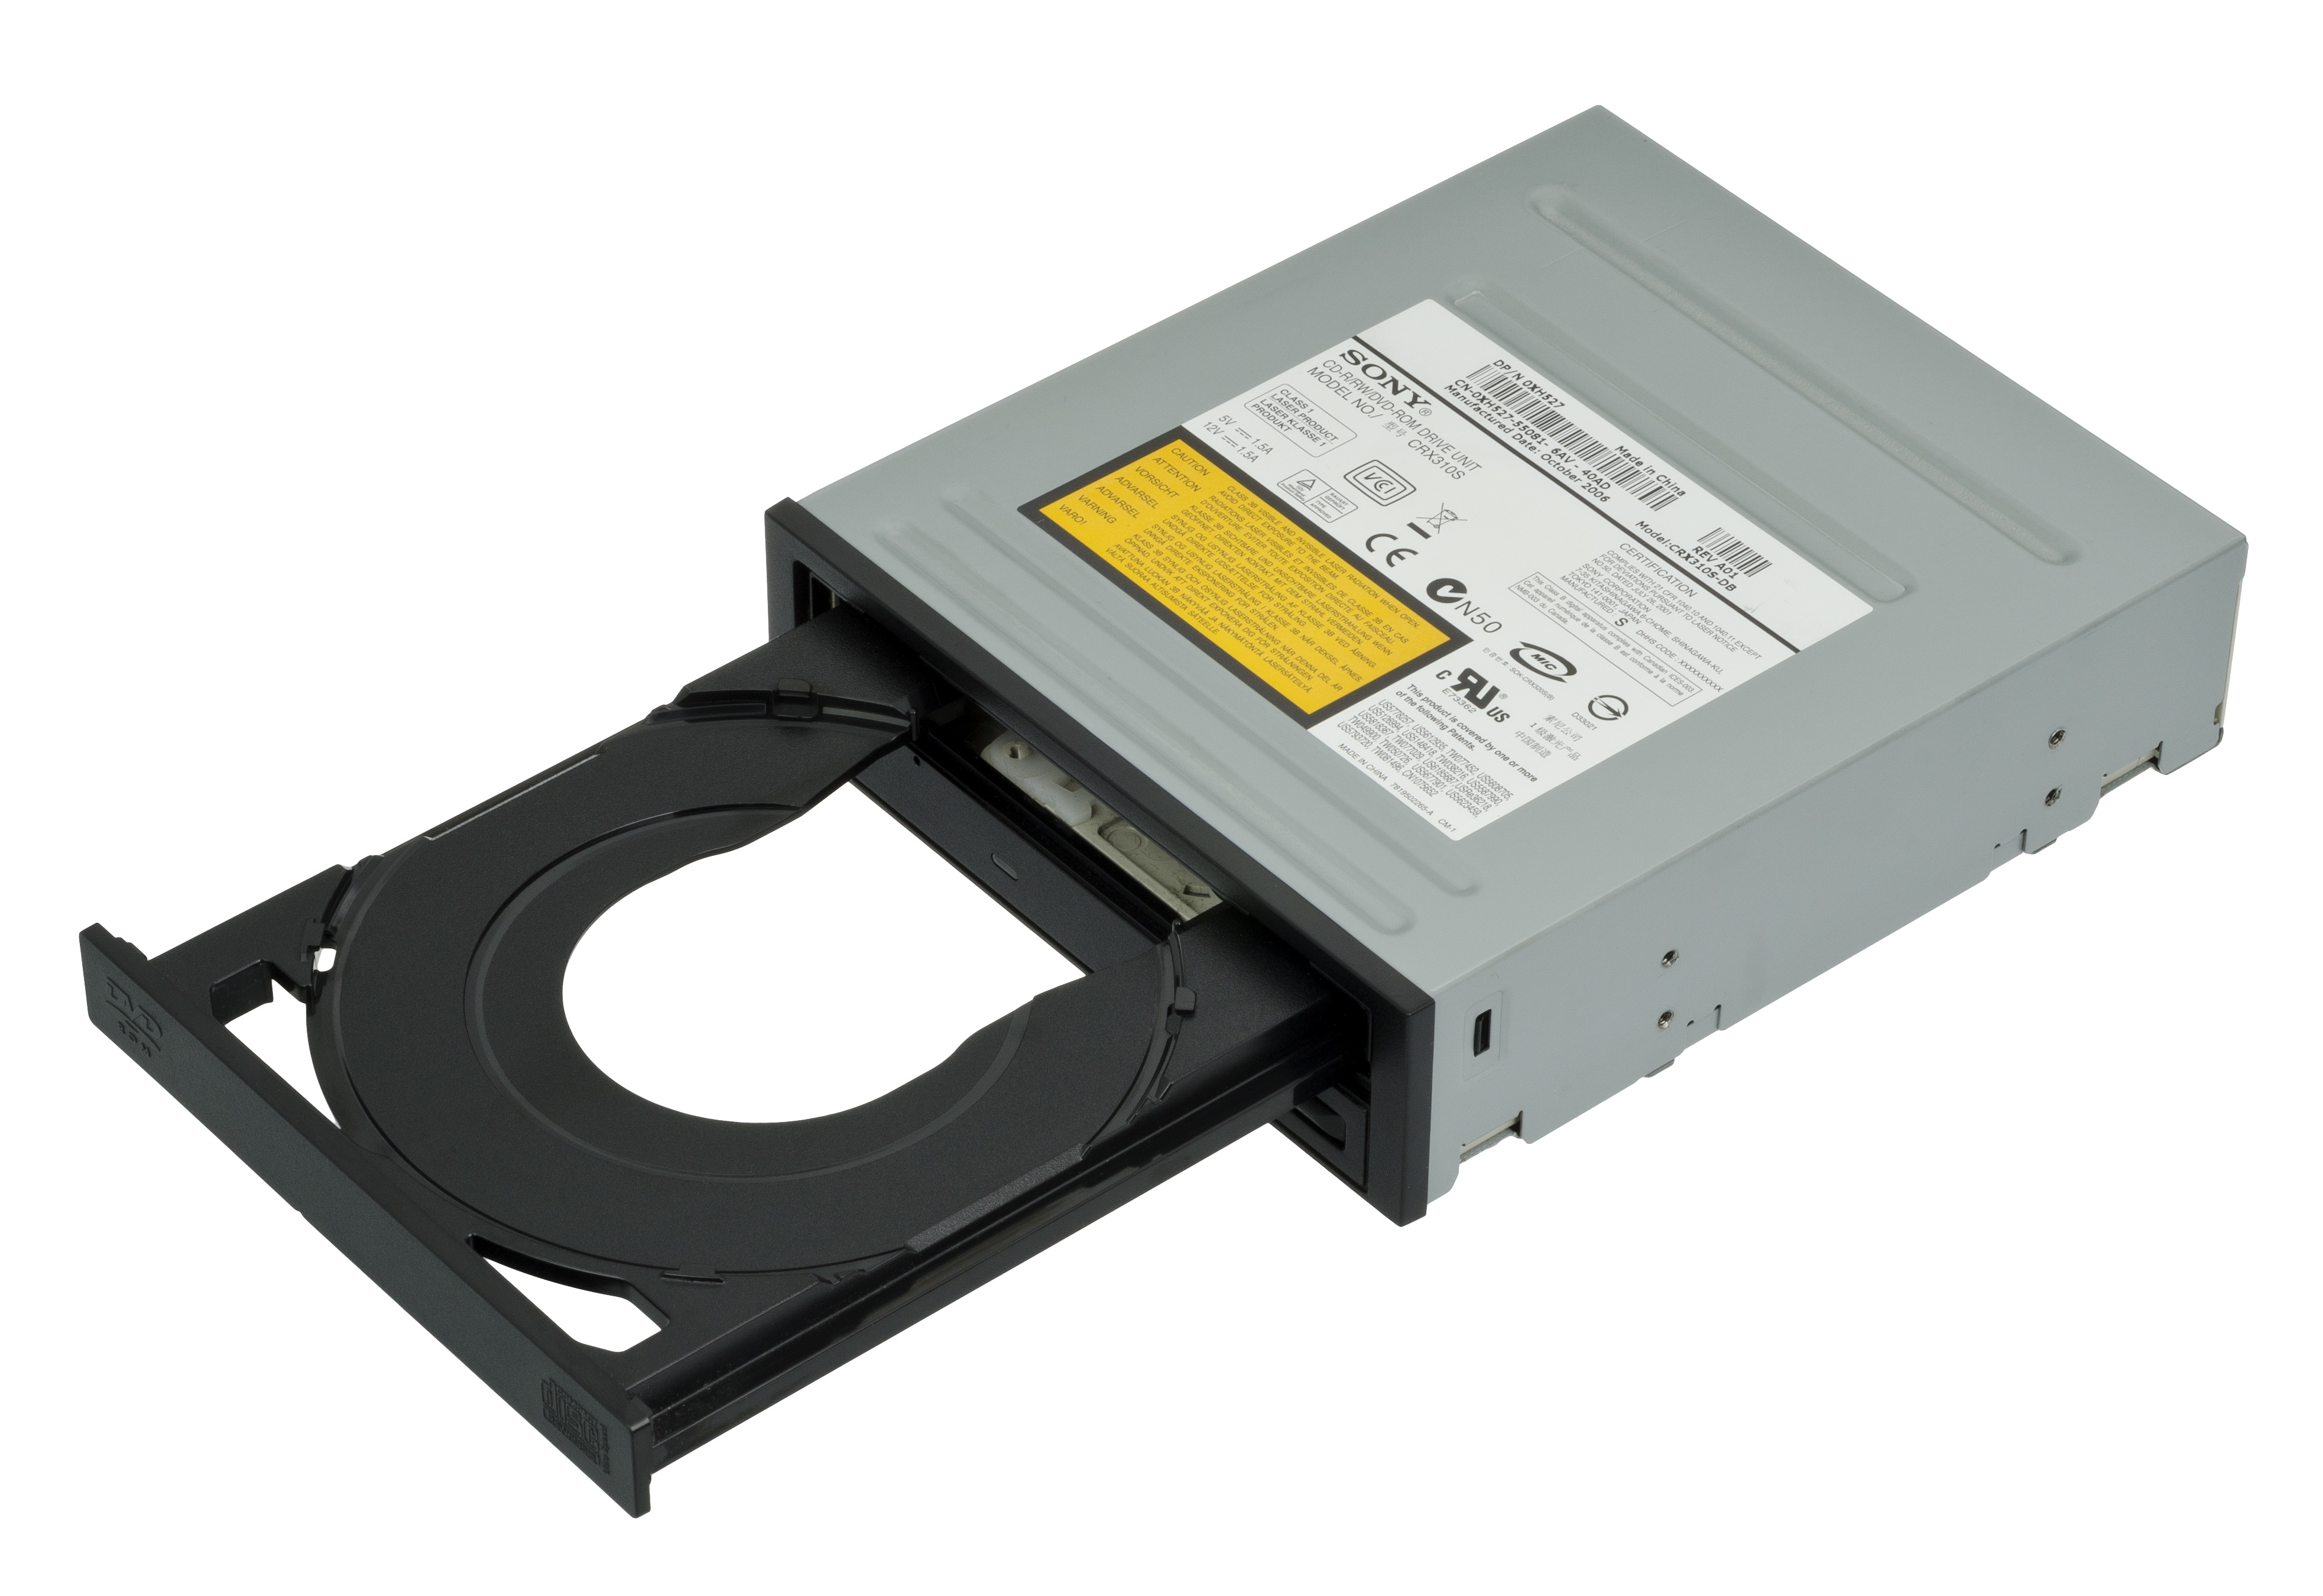
technology, drive, lighting, product, sony, dvd, internal, pc, opened, multimedia, electronic device, electronics accessory, data storage device, optical disc drive